Andrew Bolon

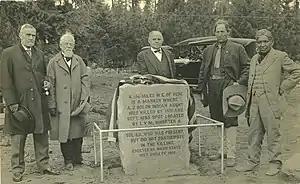
George H. Himes (secretary of the Oregon Historical Society), Gen. Hazard Stevens, W.T. Bonney (secretary of the Washington Historical Society), rancher Lucullus McWhorter, and Klickitat tribesman William Charley unveil a monument to Andrew Bolon in 1918.

Treaties between the United States and several Indian tribes in the Washington Territory resulted in reluctant tribal recognition of U.S. sovereignty over a vast amount of land in the Washington Territory. The tribes, in return for this recognition, were to receive half of the fish in the territory in perpetuity, awards of money and provisions, and reserved lands where white settlement would be prohibited.